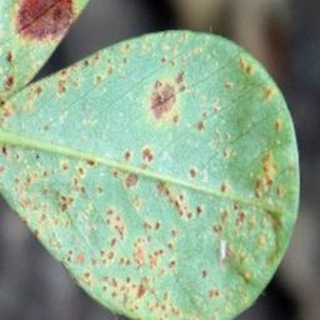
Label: groundnut_rust